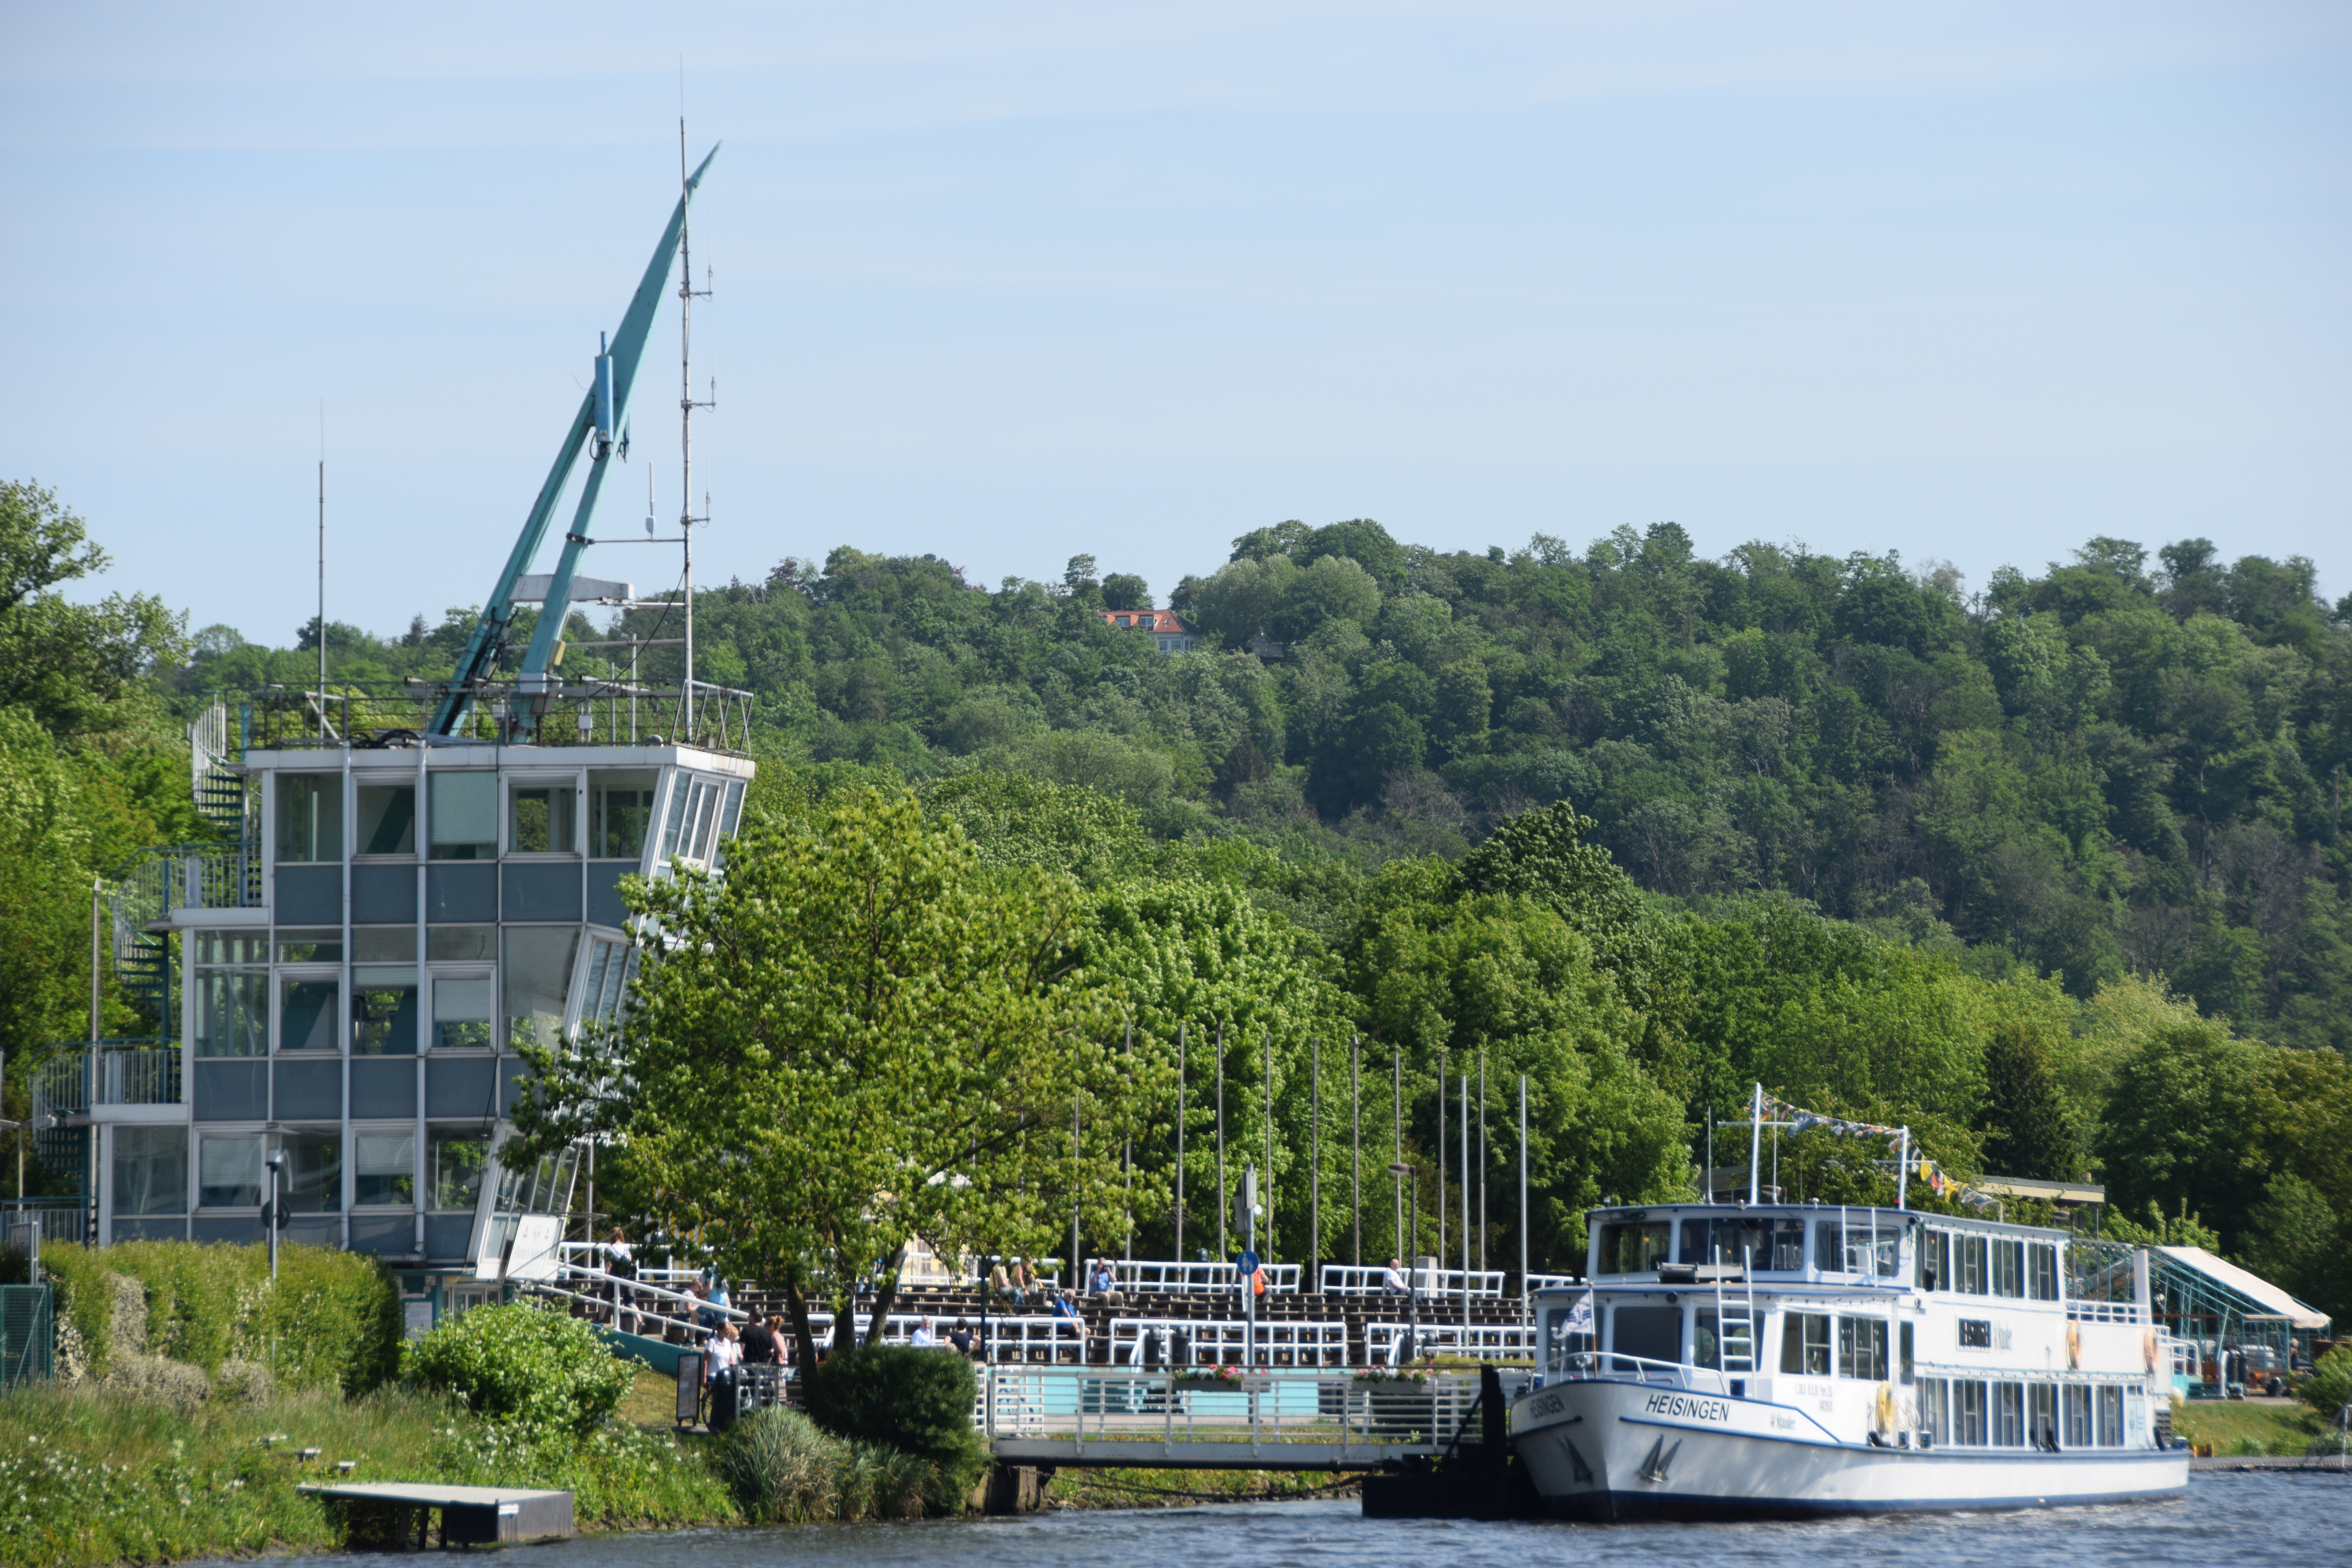
natural, water, sky, boat, plant, watercraft, tree, building, vehicle, lake, cloud, bank, waterway, house, city, ship, dock, leisure, channel, boats and boating equipment and supplies, water transportation, harbor, crane, reservoir, lake district, port, mast, naval architecture, canal, loch, marina, vacation, tourism, landscape, sound, inlet, boating, skiff, sea, coast, transport, reflection, sailboat, river